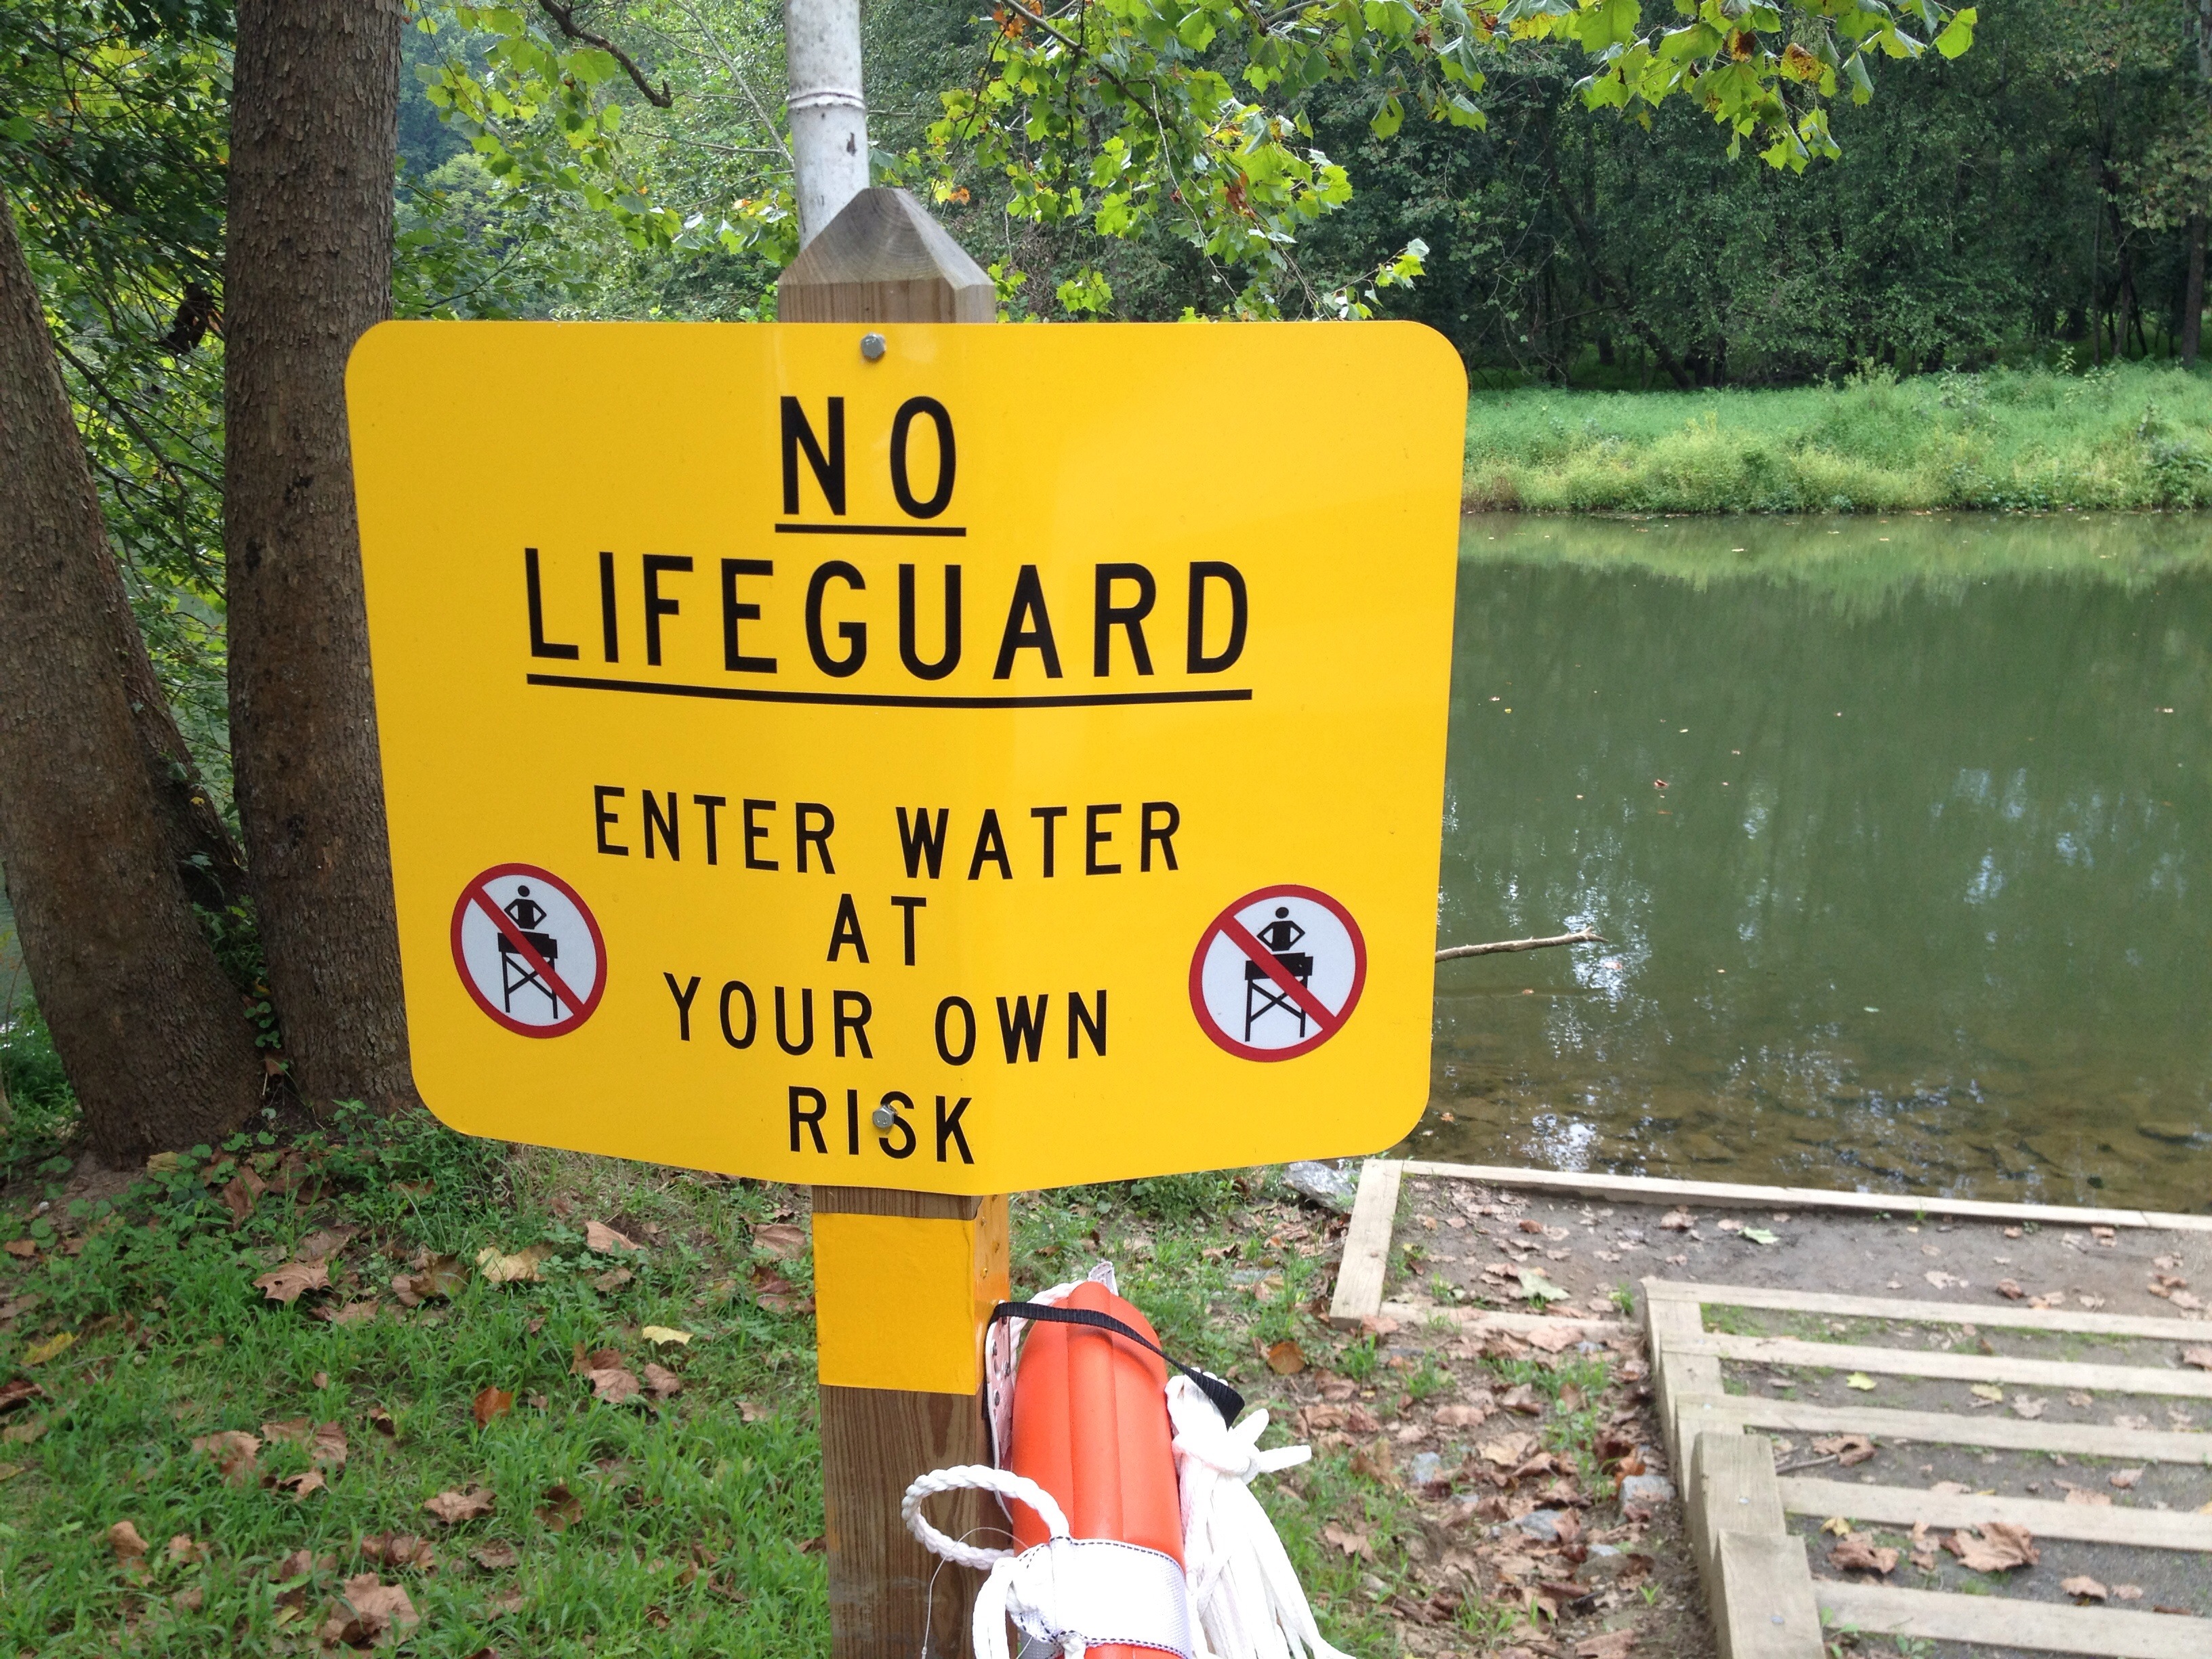
trail, sign, signage, traffic sign